Fuchsia Dunlop

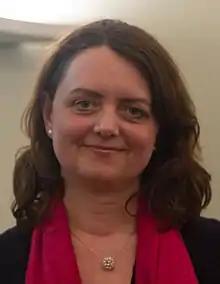
Fuchsia Dunlop in 2018.

Fuchsia Charlotte Dunlop is an English writer and cook who specialises in Chinese cuisine, especially Sichuan cuisine. She is the author of seven books, including the autobiographical "Shark's Fin and Sichuan Pepper" (2008). According to Julia Moskin in "The New York Times", Dunlop "has done more to explain real Chinese cooking to non-Chinese cooks than anyone".